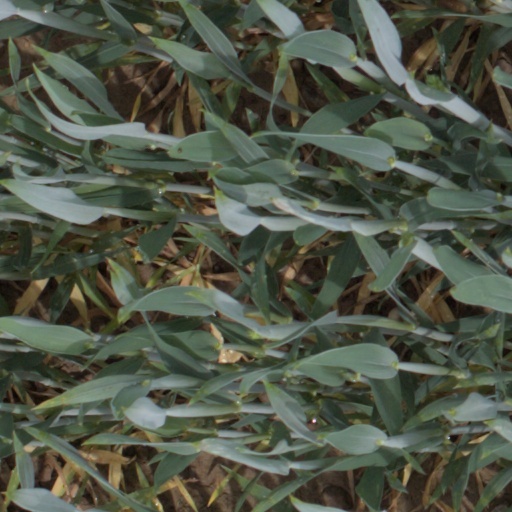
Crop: wheat